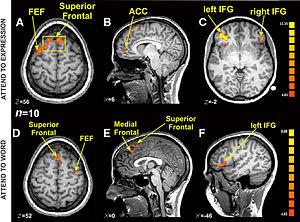
Richard Stanislaus Joseph Frackowiak, né le 26 mars 1950 à Londres, est un neurologue et neuroscientifique britannique. Il est notamment connu pour avoir été, en 2013, l'un des principaux initiateurs du Human Brain Project, un projet international européen mené à l'école polytechnique fédérale de Lausanne dans le but d'aboutir, avant 2024, à un modèle informatique du fonctionnement du cerveau humain.